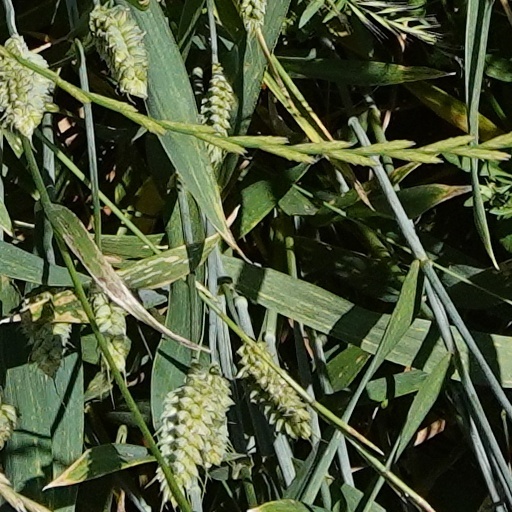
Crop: wheat